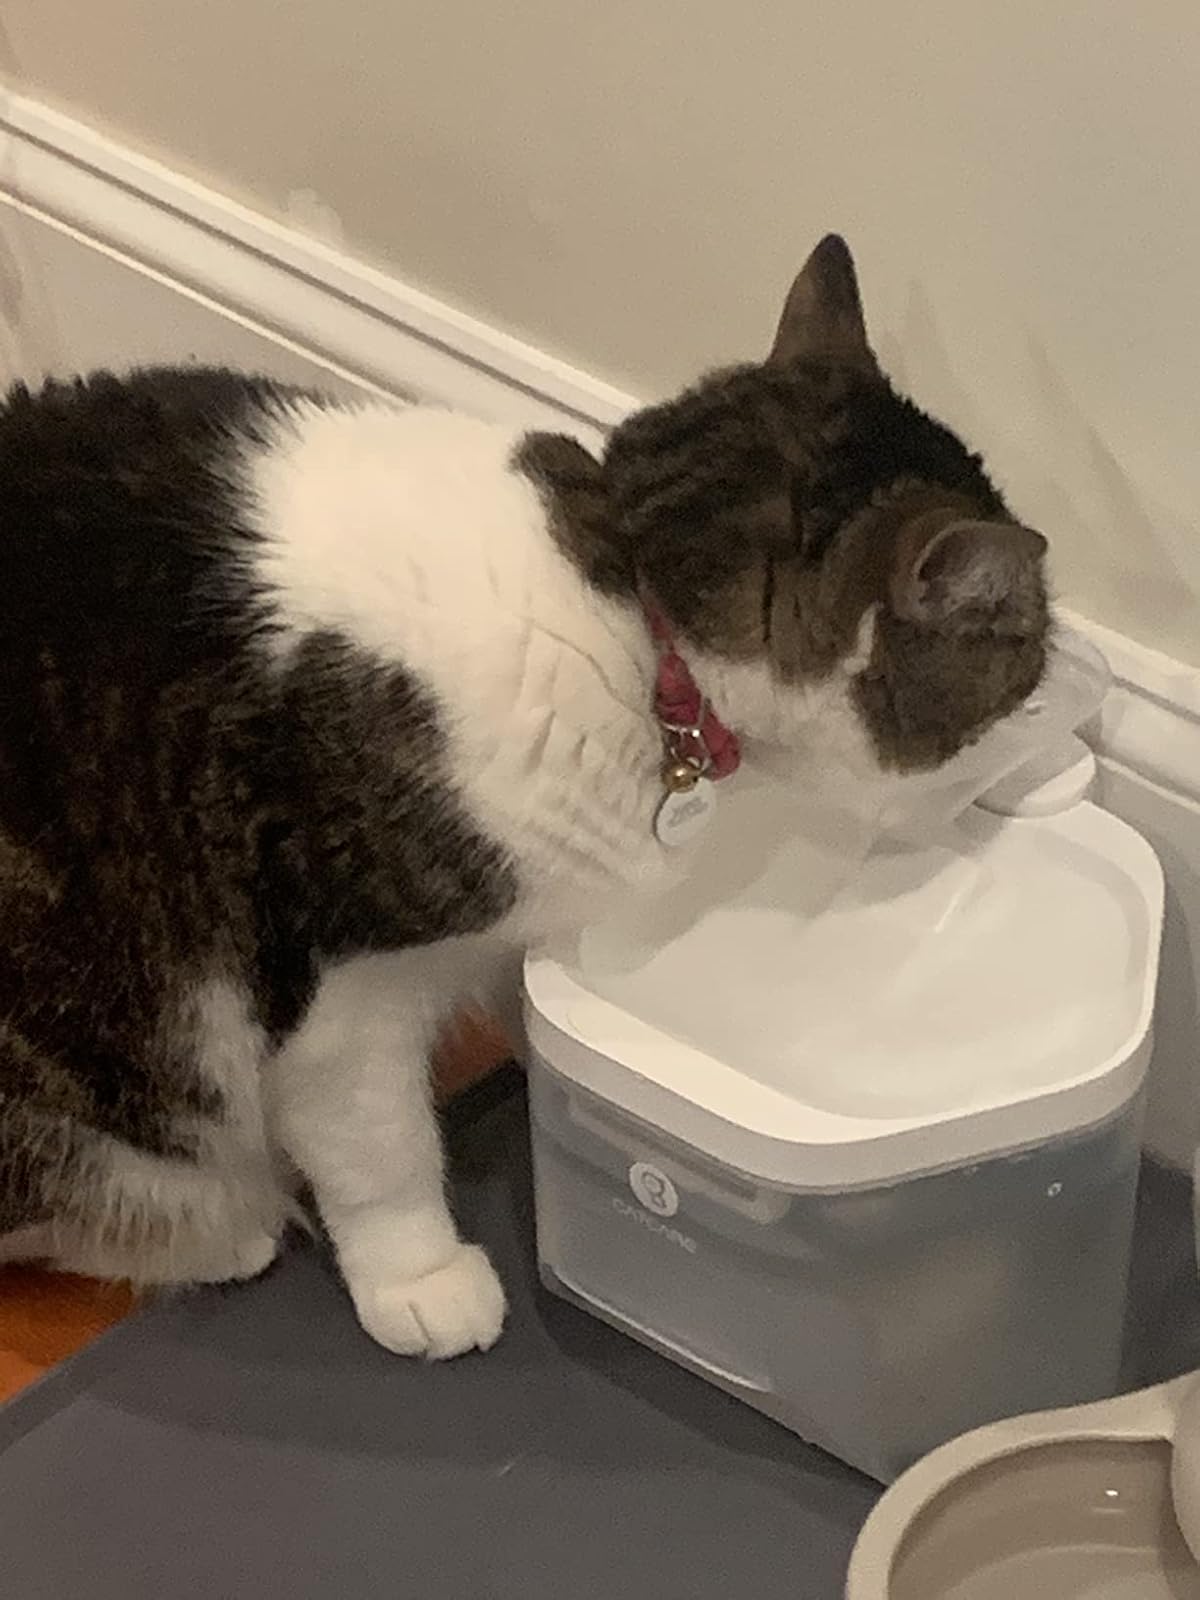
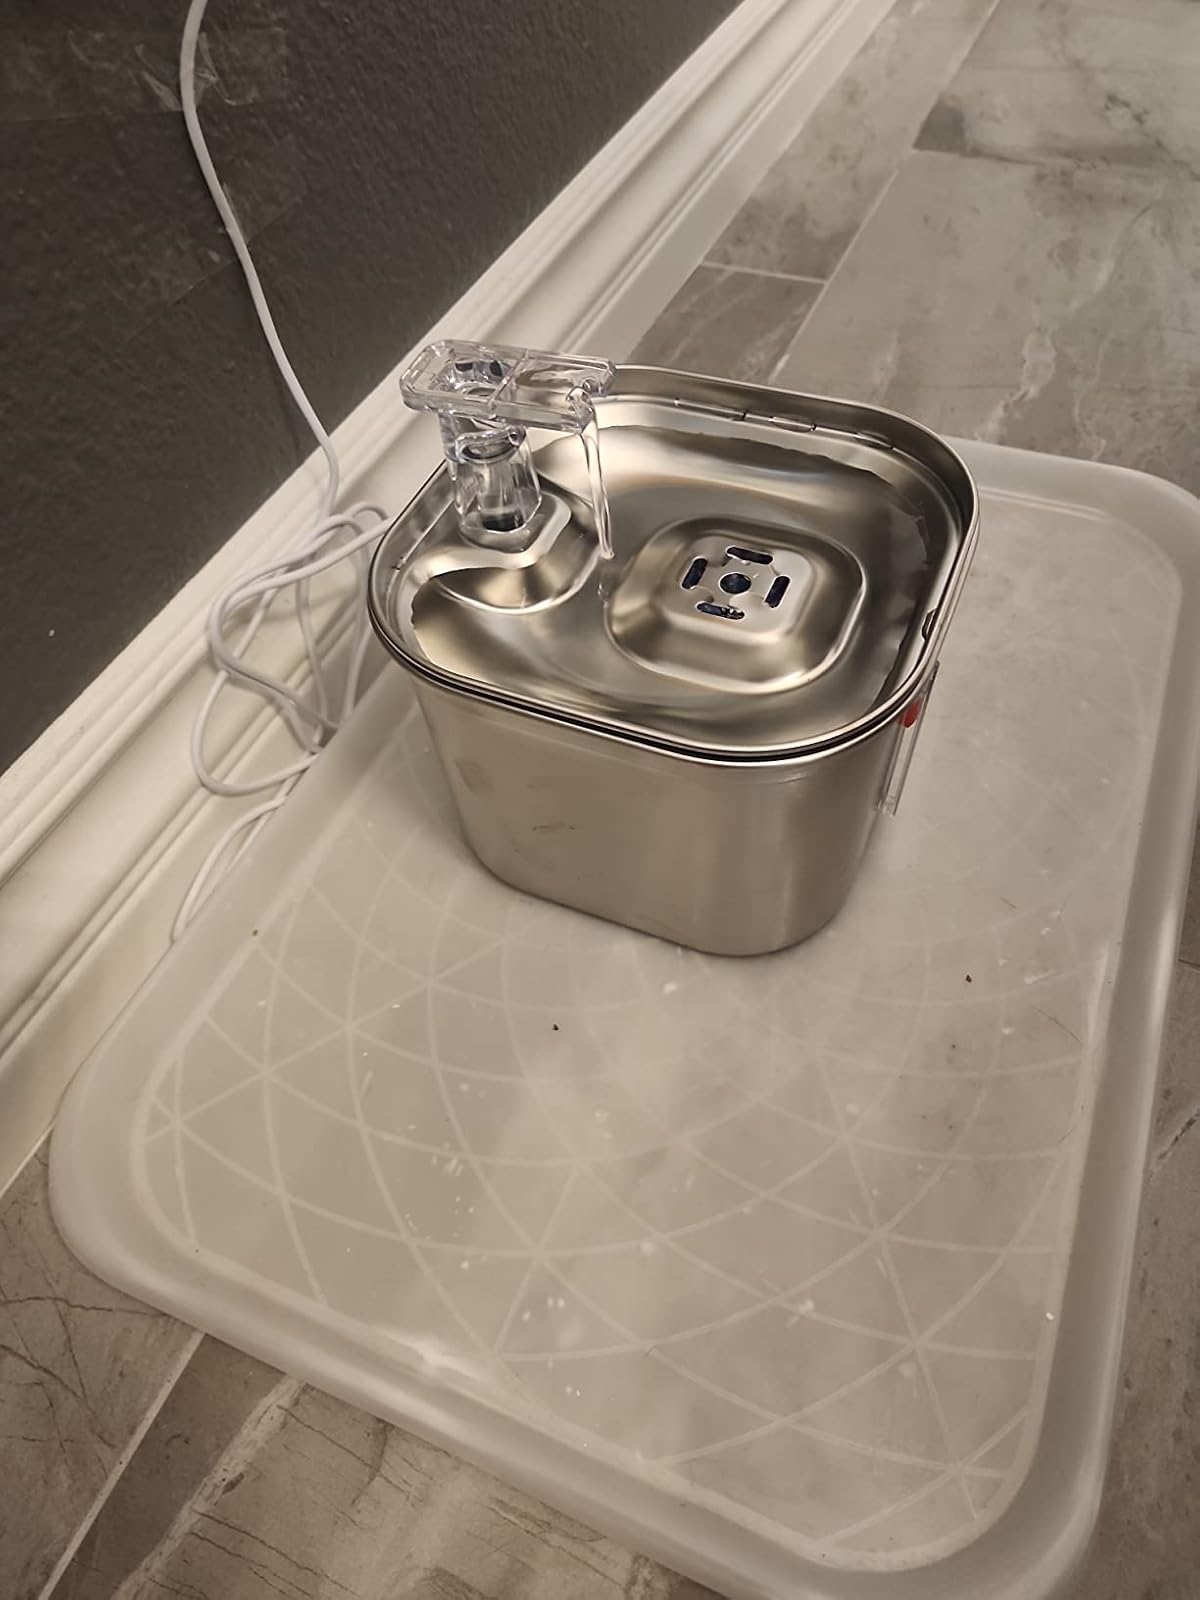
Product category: items_bowl
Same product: no